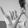
ASL letter: Y